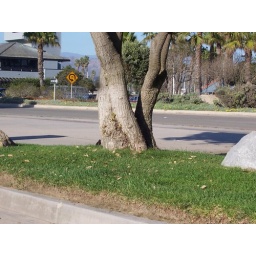
Trees amd one little bird near tree